Allan Mørkøre

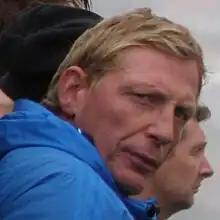

Allan Mørkøre (born 22 November 1971) is a former Faroese professional football midfielder. Now he is a manager for B71 Sandoy, which plays in the men's second best division. He was manager for AB from 2008 to 2010, he replaced Sigfríður Clementsen, who is currently the manager for HB. In 2010, he became manager of B36 Tórshavn. Mørkøre is now assisting coach for FC Hoyvík, which plays in the second best Faroese football division 1. deild. Allan Mørkøre is the younger brother of fellow Faroese international Kurt Mørkøre.